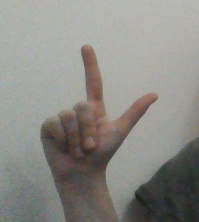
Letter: laam